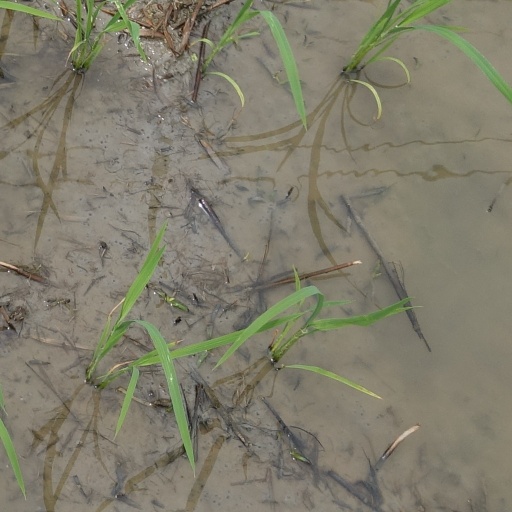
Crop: rice